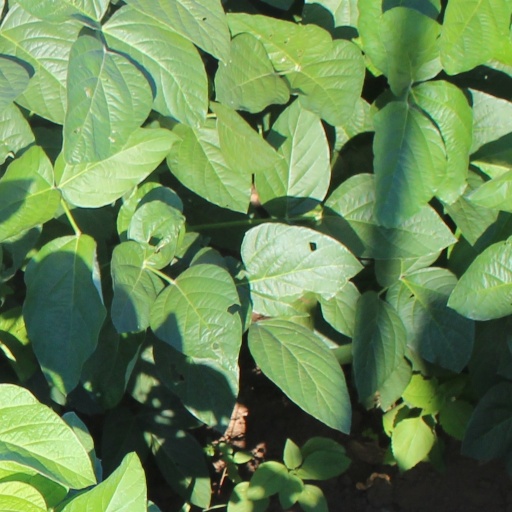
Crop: soybean